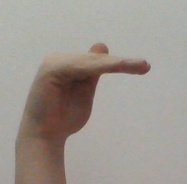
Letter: khaa